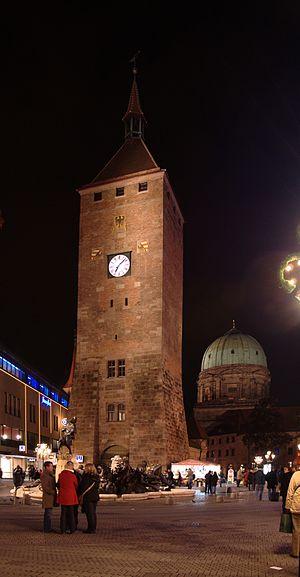
La Tour Blanche est une tour de porte des anciennes fortifications de Nuremberg.